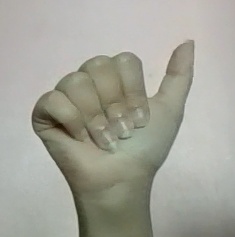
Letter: dhad